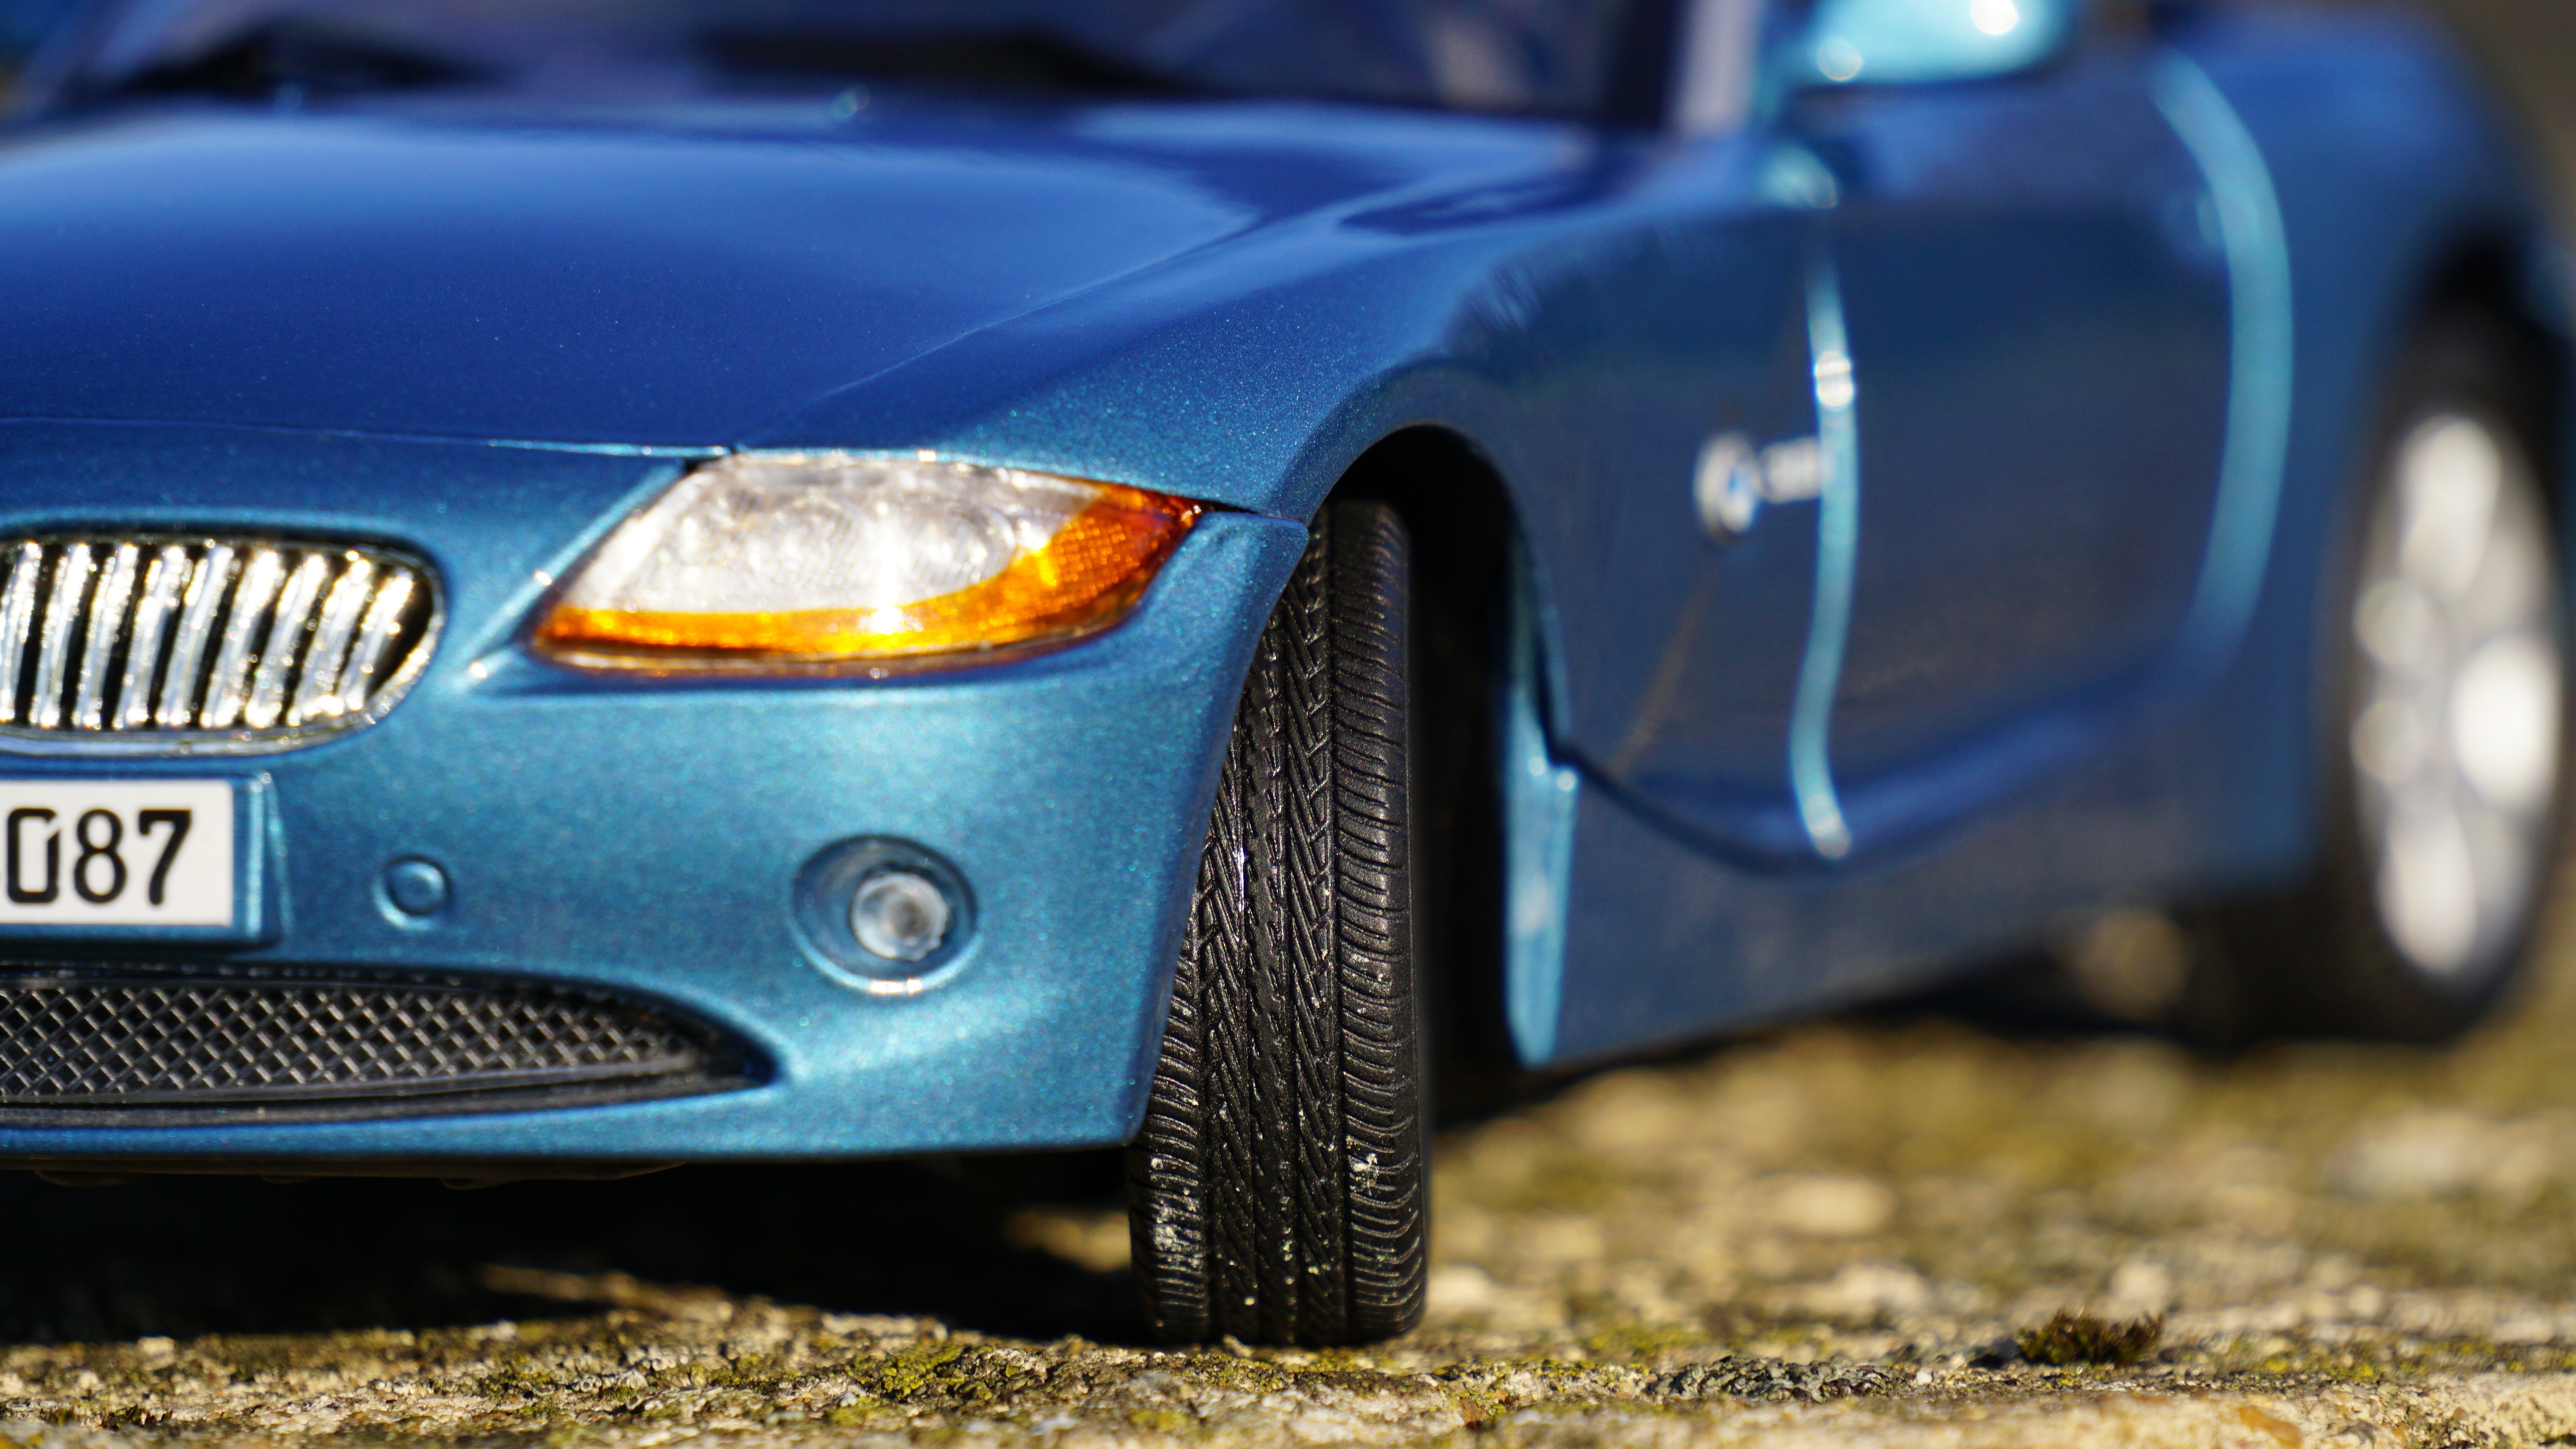
sport, car, wheel, automobile, transportation, transport, model, vehicle, auto, speed, toy, sports car, bumper, supercar, power, performance, bmw, german, roadster, shiny, acceleration, land vehicle, automobile make, automotive exterior, automotive design, luxury vehicle, performance car, bmw z4